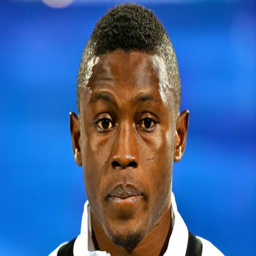
soccer player is the highest paid player